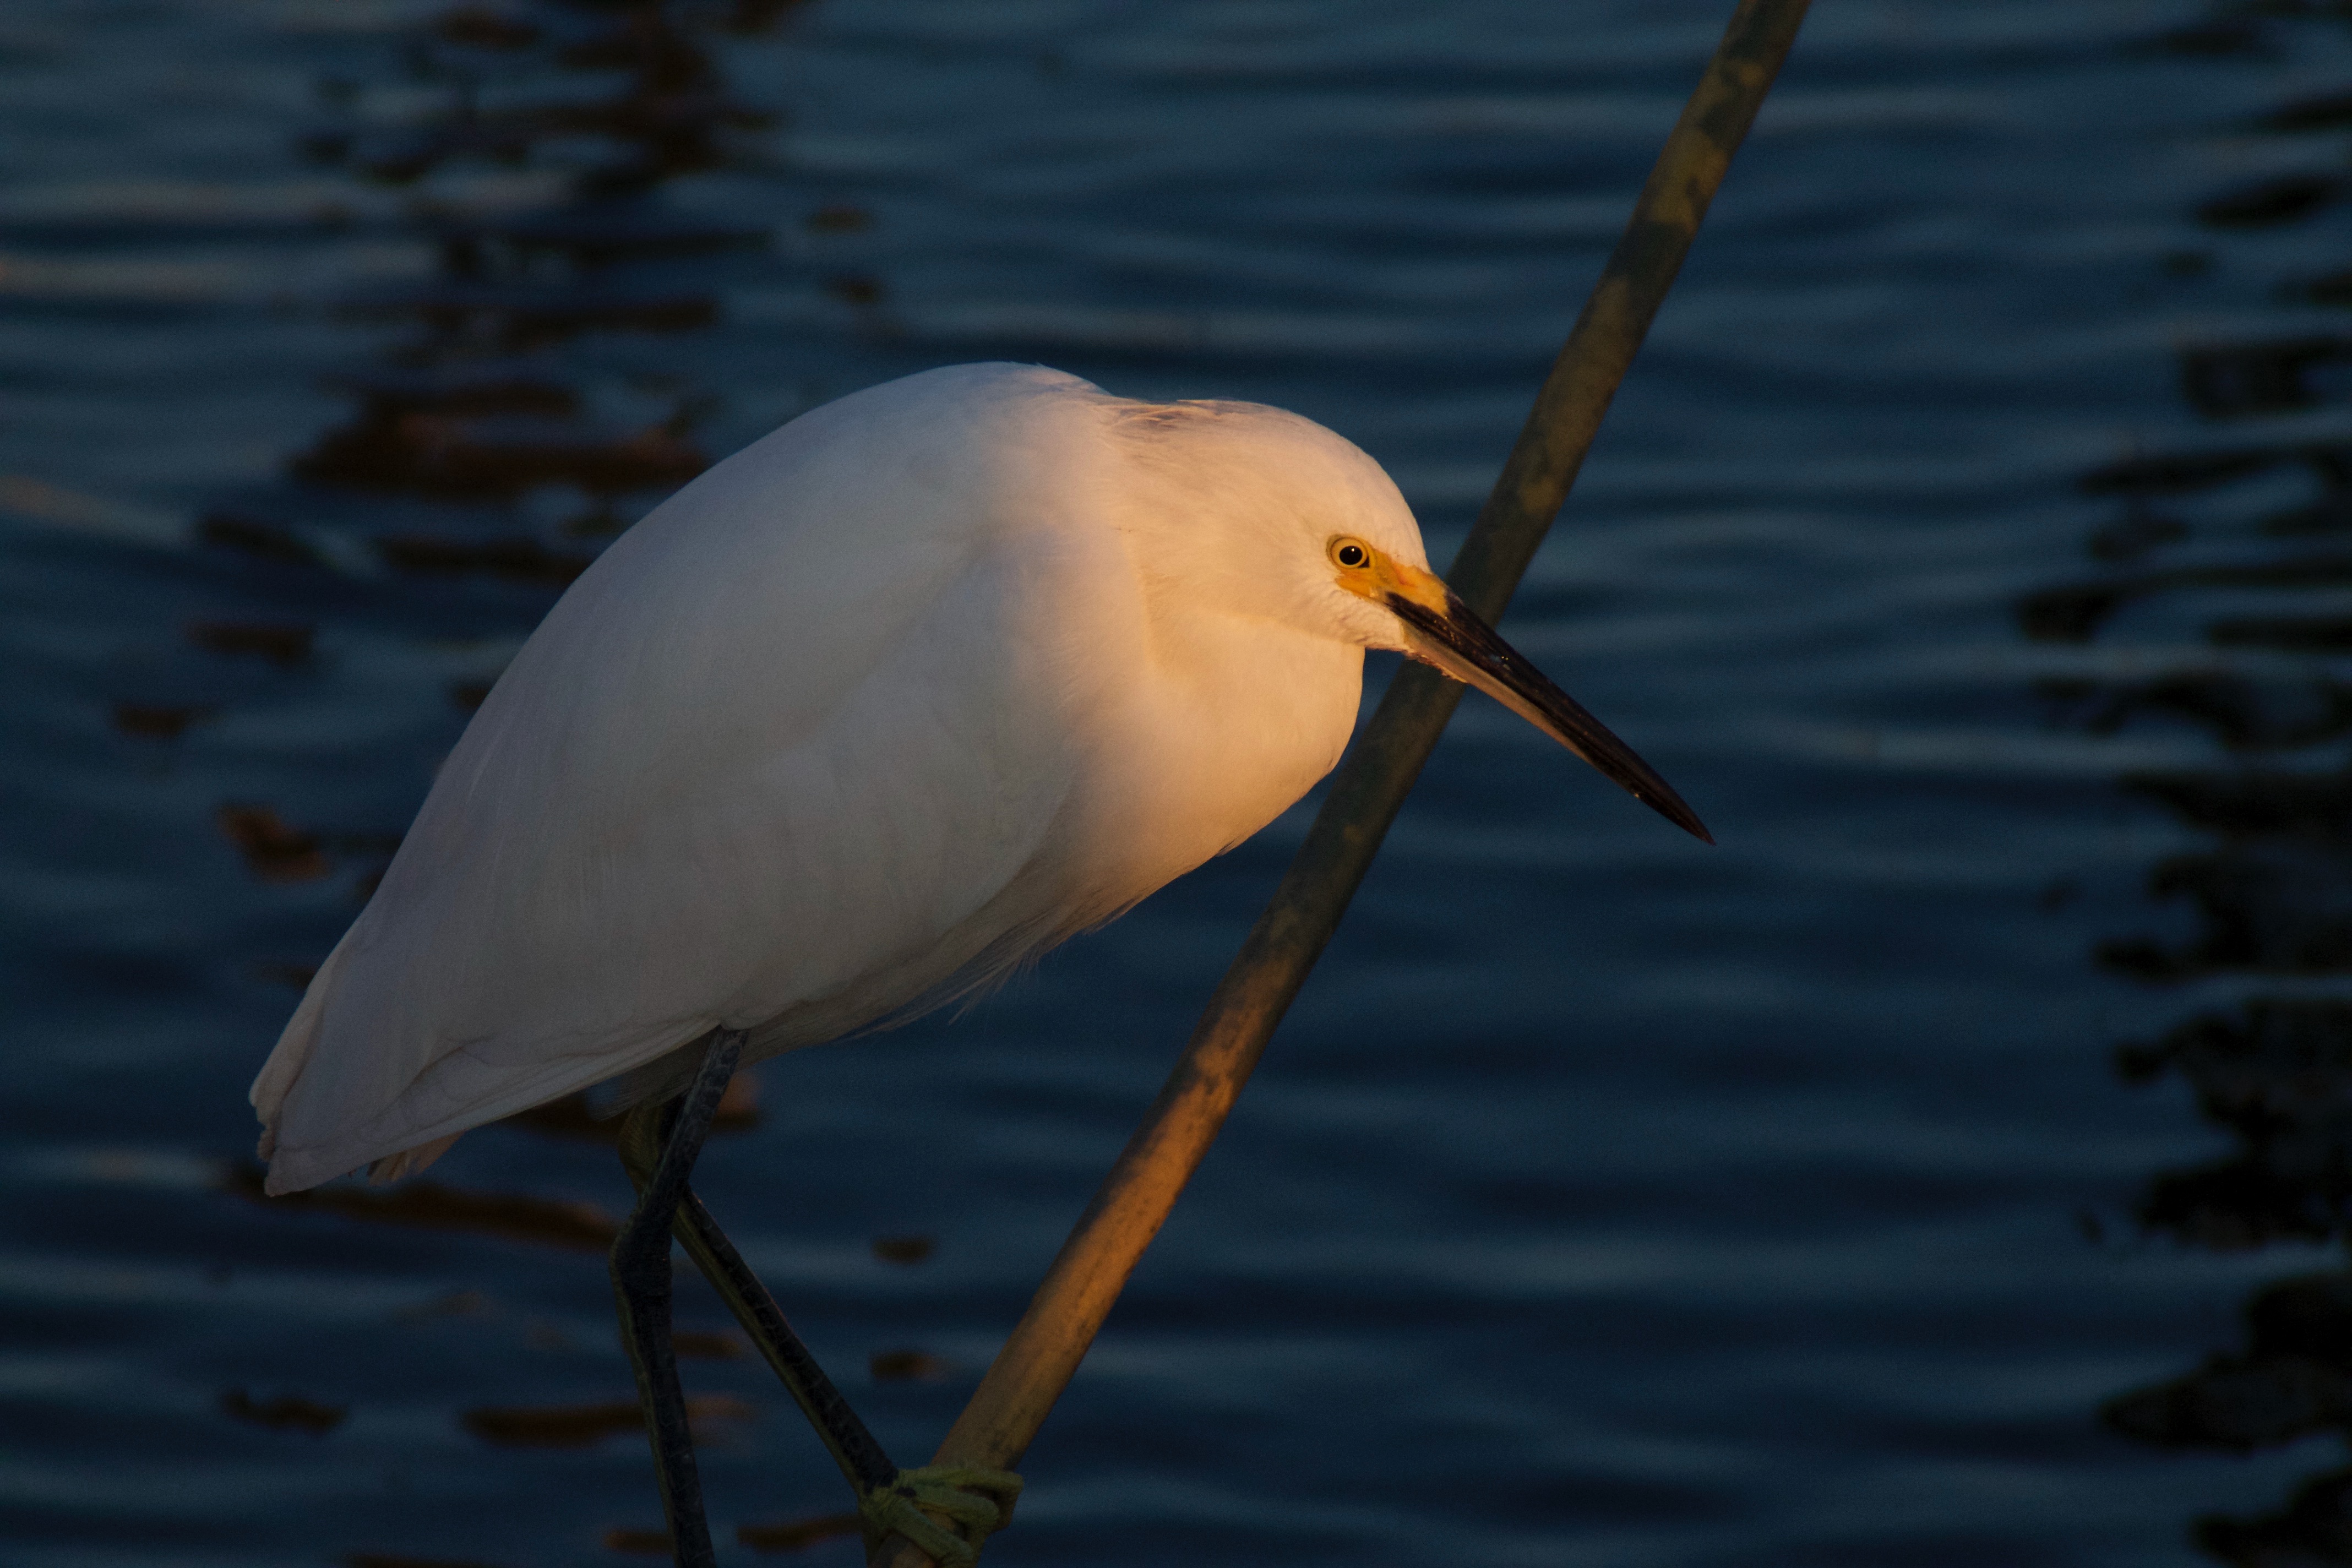
nature, bird, wing, wildlife, reflection, beak, fauna, vertebrate, egret, heron, great egret